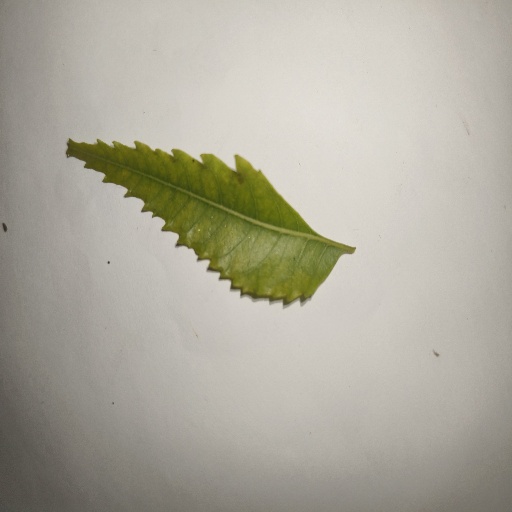
Species: Neem
Leaf condition: Yellow Leaf